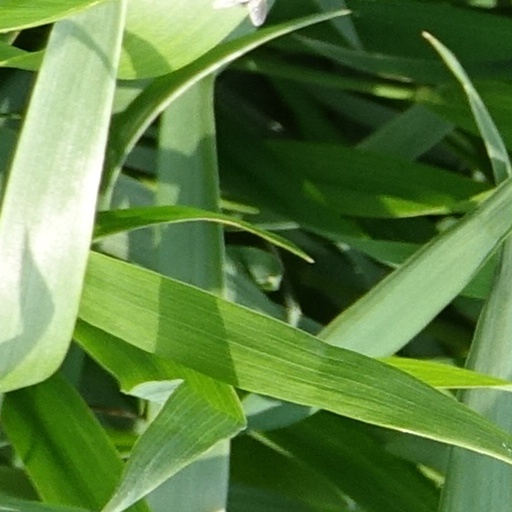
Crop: wheat